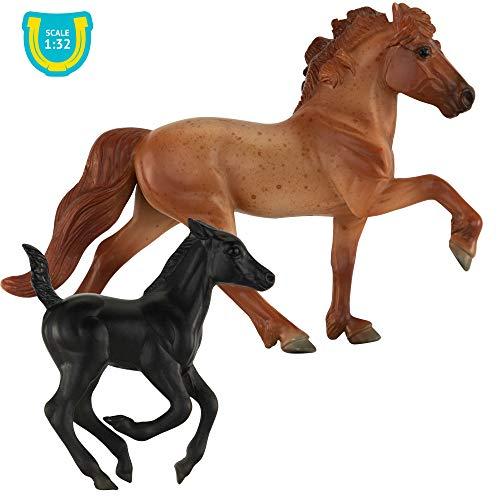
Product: Breyer Stablemates Stable Surprise | 2 Horse Set | 1:32 Scale | Model #6049
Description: PRODUCT SPECIFICATIONS: Package contains 2 Breyer Stablemates -- Horse and Foal.
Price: $59.99
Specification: ProductDimensions:4.8x2x5.2inches|ItemWeight:3.04ounces|ShippingWeight:3.04ounces(Viewshippingratesandpolicies)|ASIN:B082VX9X4K|Itemmodelnumber:6049|Manufacturerrecommendedage:4-8years